Offerman Building

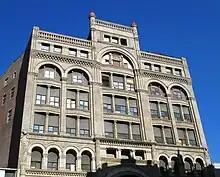
Fulton Street facade

The second story contained the children's, underwear, millinery, and ready-made costume departments. A portion of the second floor, above the women's parlor, was raised by and housed the millinery department; various types of clothing were sold throughout the rest of the third floor. The next three floors housed upholstery and furniture departments. When Bauland's store took over the building in the late 1890s, some of these departments were relocated or expanded. By 1900, the second floor housed an art gallery, and the third and fifth floors were devoted exclusively to groceries.